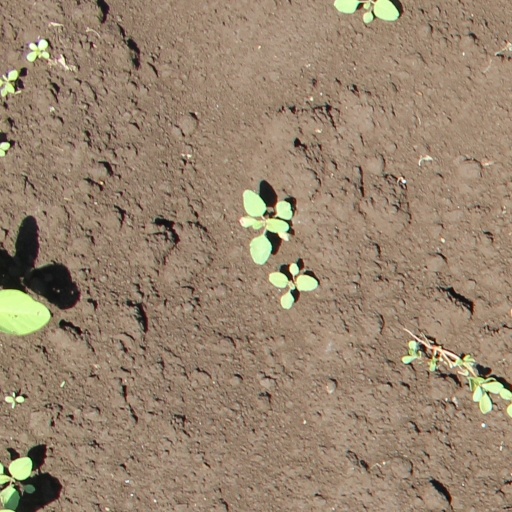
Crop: soybean